Henry Stuart, Duke of Gloucester

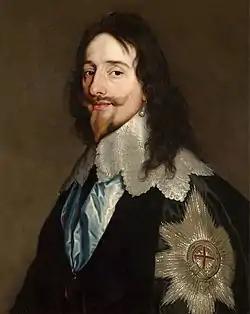
King Charles I of England, portrait by Anthony van Dyck, c. 1638.

In March 1647, the Earl of Northumberland moved the royal children to Hampton Court Palace, but almost immediately they were recalled back to St James's Palace. At the same time, the Scots handed over Charles I to the English Parliament. According to the decision of Parliament, the King was to be placed under arrest in Caversham, and before leaving, Charles I, having learned how close his children were to him, asked to see them. In the summer of 1647, due to a new epidemic, the Earl of Northumberland was forced to transport the royal children from one residence to another and ended up staying at Syon House. In August, the arrested King was again transported to Hampton Court Palace, from where on the 23rd he was allowed to leave for Syon House and see his children there. On 31 August, the visit was repeated, and on 7 September, Henry, with his brother and sister, arrived at Hampton Court Palace to see their father. On one of these visits, the King insisted that his youngest son should not be subjected to religious pressure; it is not clear whether he feared the influence of Catholics or Protestants. At the same time, Charles I gave all three children a conflicting instruction "to be faithful to the Anglican Church, but more than that, to their Catholic mother".